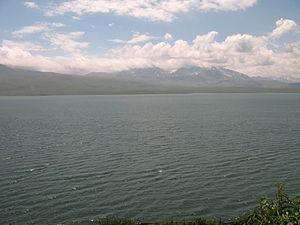
Le lac Tabatskouri est l'un des cinq lacs de la région administrative de Samtskhe-Djavakheti, en Géorgie.